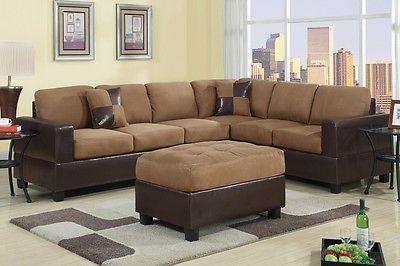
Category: sofa